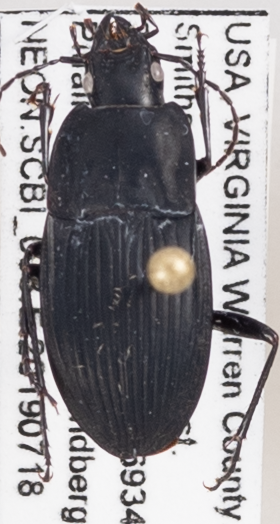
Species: Dicaelus furvus furvus
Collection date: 2019-07-18
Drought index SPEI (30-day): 0.376
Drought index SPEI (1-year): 2.09
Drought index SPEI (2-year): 2.09